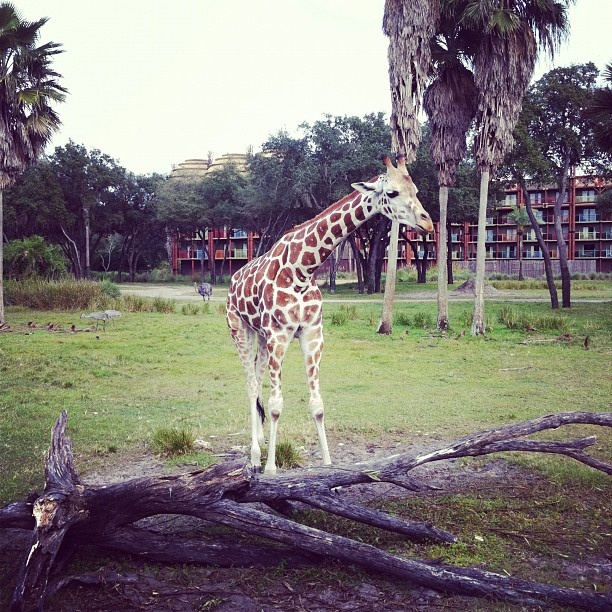
A giraffe looks out while standing on the grass.
a giraffe standing by a fallen tree in front of some buildings
A single giraffe standing next to a dead tree
One giraffe standing behind a dead tree branch.
A giraffe stands near a fallen tree in a green field